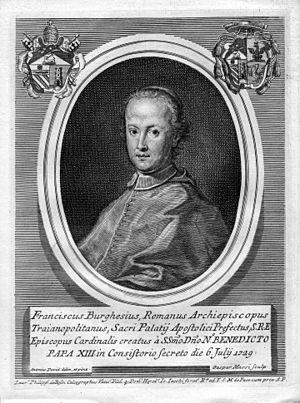
Portrait de Francesco Scipione Maria Borghese (1697-1759)
Francesco Scipione Maria Borghese est un cardinal italien du XVIIIᵉ siècle.